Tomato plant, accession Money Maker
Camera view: vertical (180 deg); turntable rotation: 210 degrees
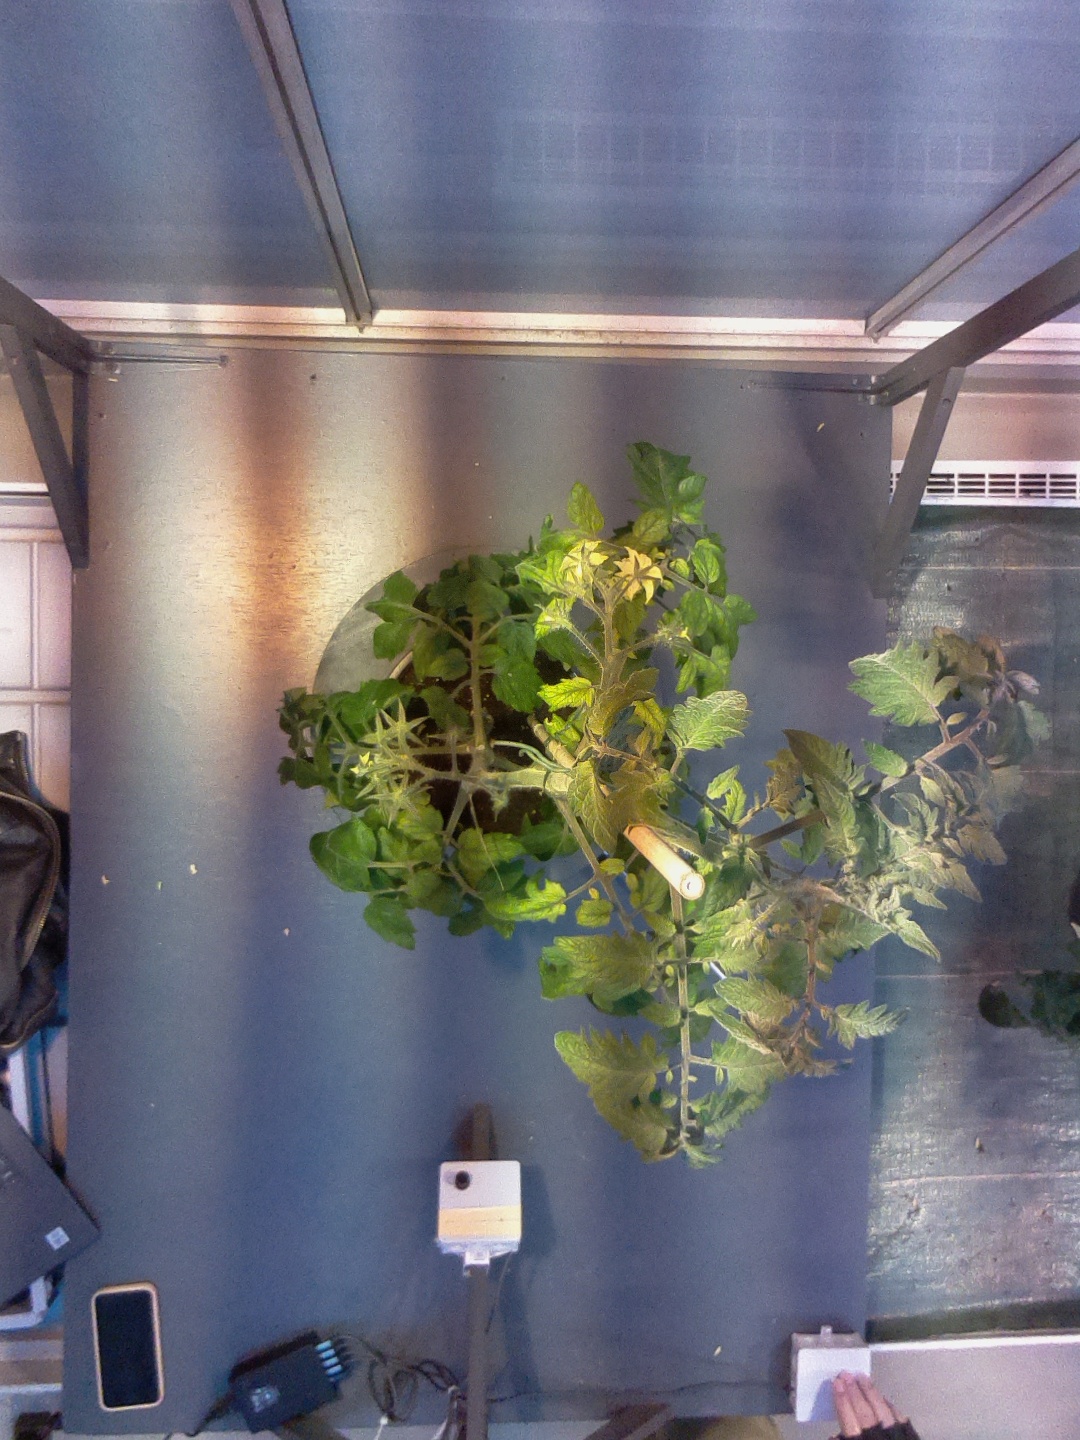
BBCH growth stage 70: Fruits at the main stem or branches visibles